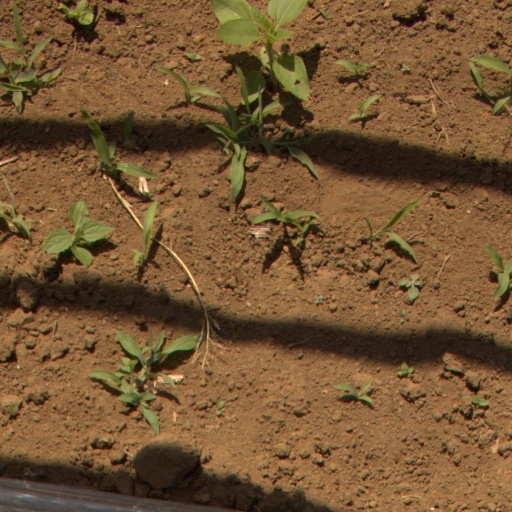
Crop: Jerusalem artichoke